Marne (estuary)

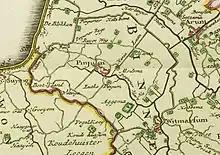
The Pingjumer Gulden Halsband, reclaiming part of the Marne

The Marneslenk (Dutch), or Marneslinke (Frisian), or Marne estuary, was a former estuary in western Friesland south of Harlingen, now reclaimed to be farmland. It formed around the year 300 AD, when rising sea levels also enlarged the Almere lake to the southwest, and formed the Middelzee to the east. The Marneslenk had its mouth on the Vlie and stretched southeasterly to the area of Tirns and then headed east to the Middelzee. Between 1100 and 1300 AD the watercourse was reclaimed and turned into fields by the construction of dykes. One such dyke is the Pingjumer Gulden Halsband. The Bedelaarsvaart (Bidlersfeart) and Harnzerfeartis are what remains of this watercourse nowadays.